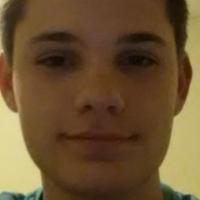
Age group: age 11-20